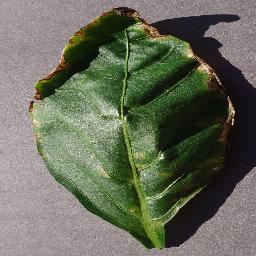
Label: Pepper,_bell___Bacterial_spot